Sylvia Vrethammar

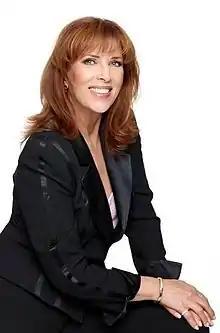
Vrethammar in 2012

Eva Sylvia Vrethammar (born 22 August 1945) is a Swedish traditional pop and jazz singer.